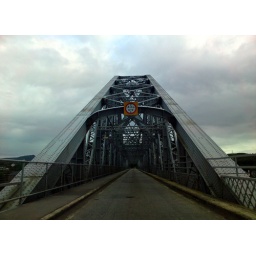
The impressive single-track road bridge in Connel, near Oban.